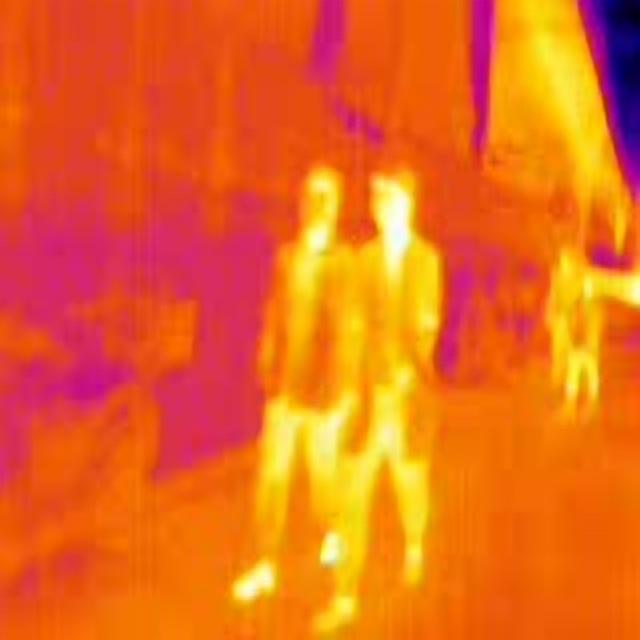
Detected objects:
label: person
label: person
label: person
label: person